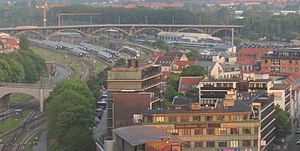
Ringgadebroen
Ringgadebroen Juni 2014.
Ringgadebroen set fra Øst, Århus Centrum i fugleperspektiv.
Ringgadebroen er en bro over den østjyske længdebane, beliggende ca. 1,5 km vest for Aarhus Hovedbanegård.